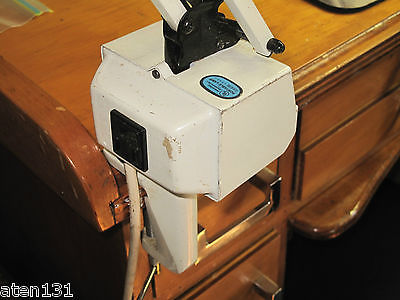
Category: lamp